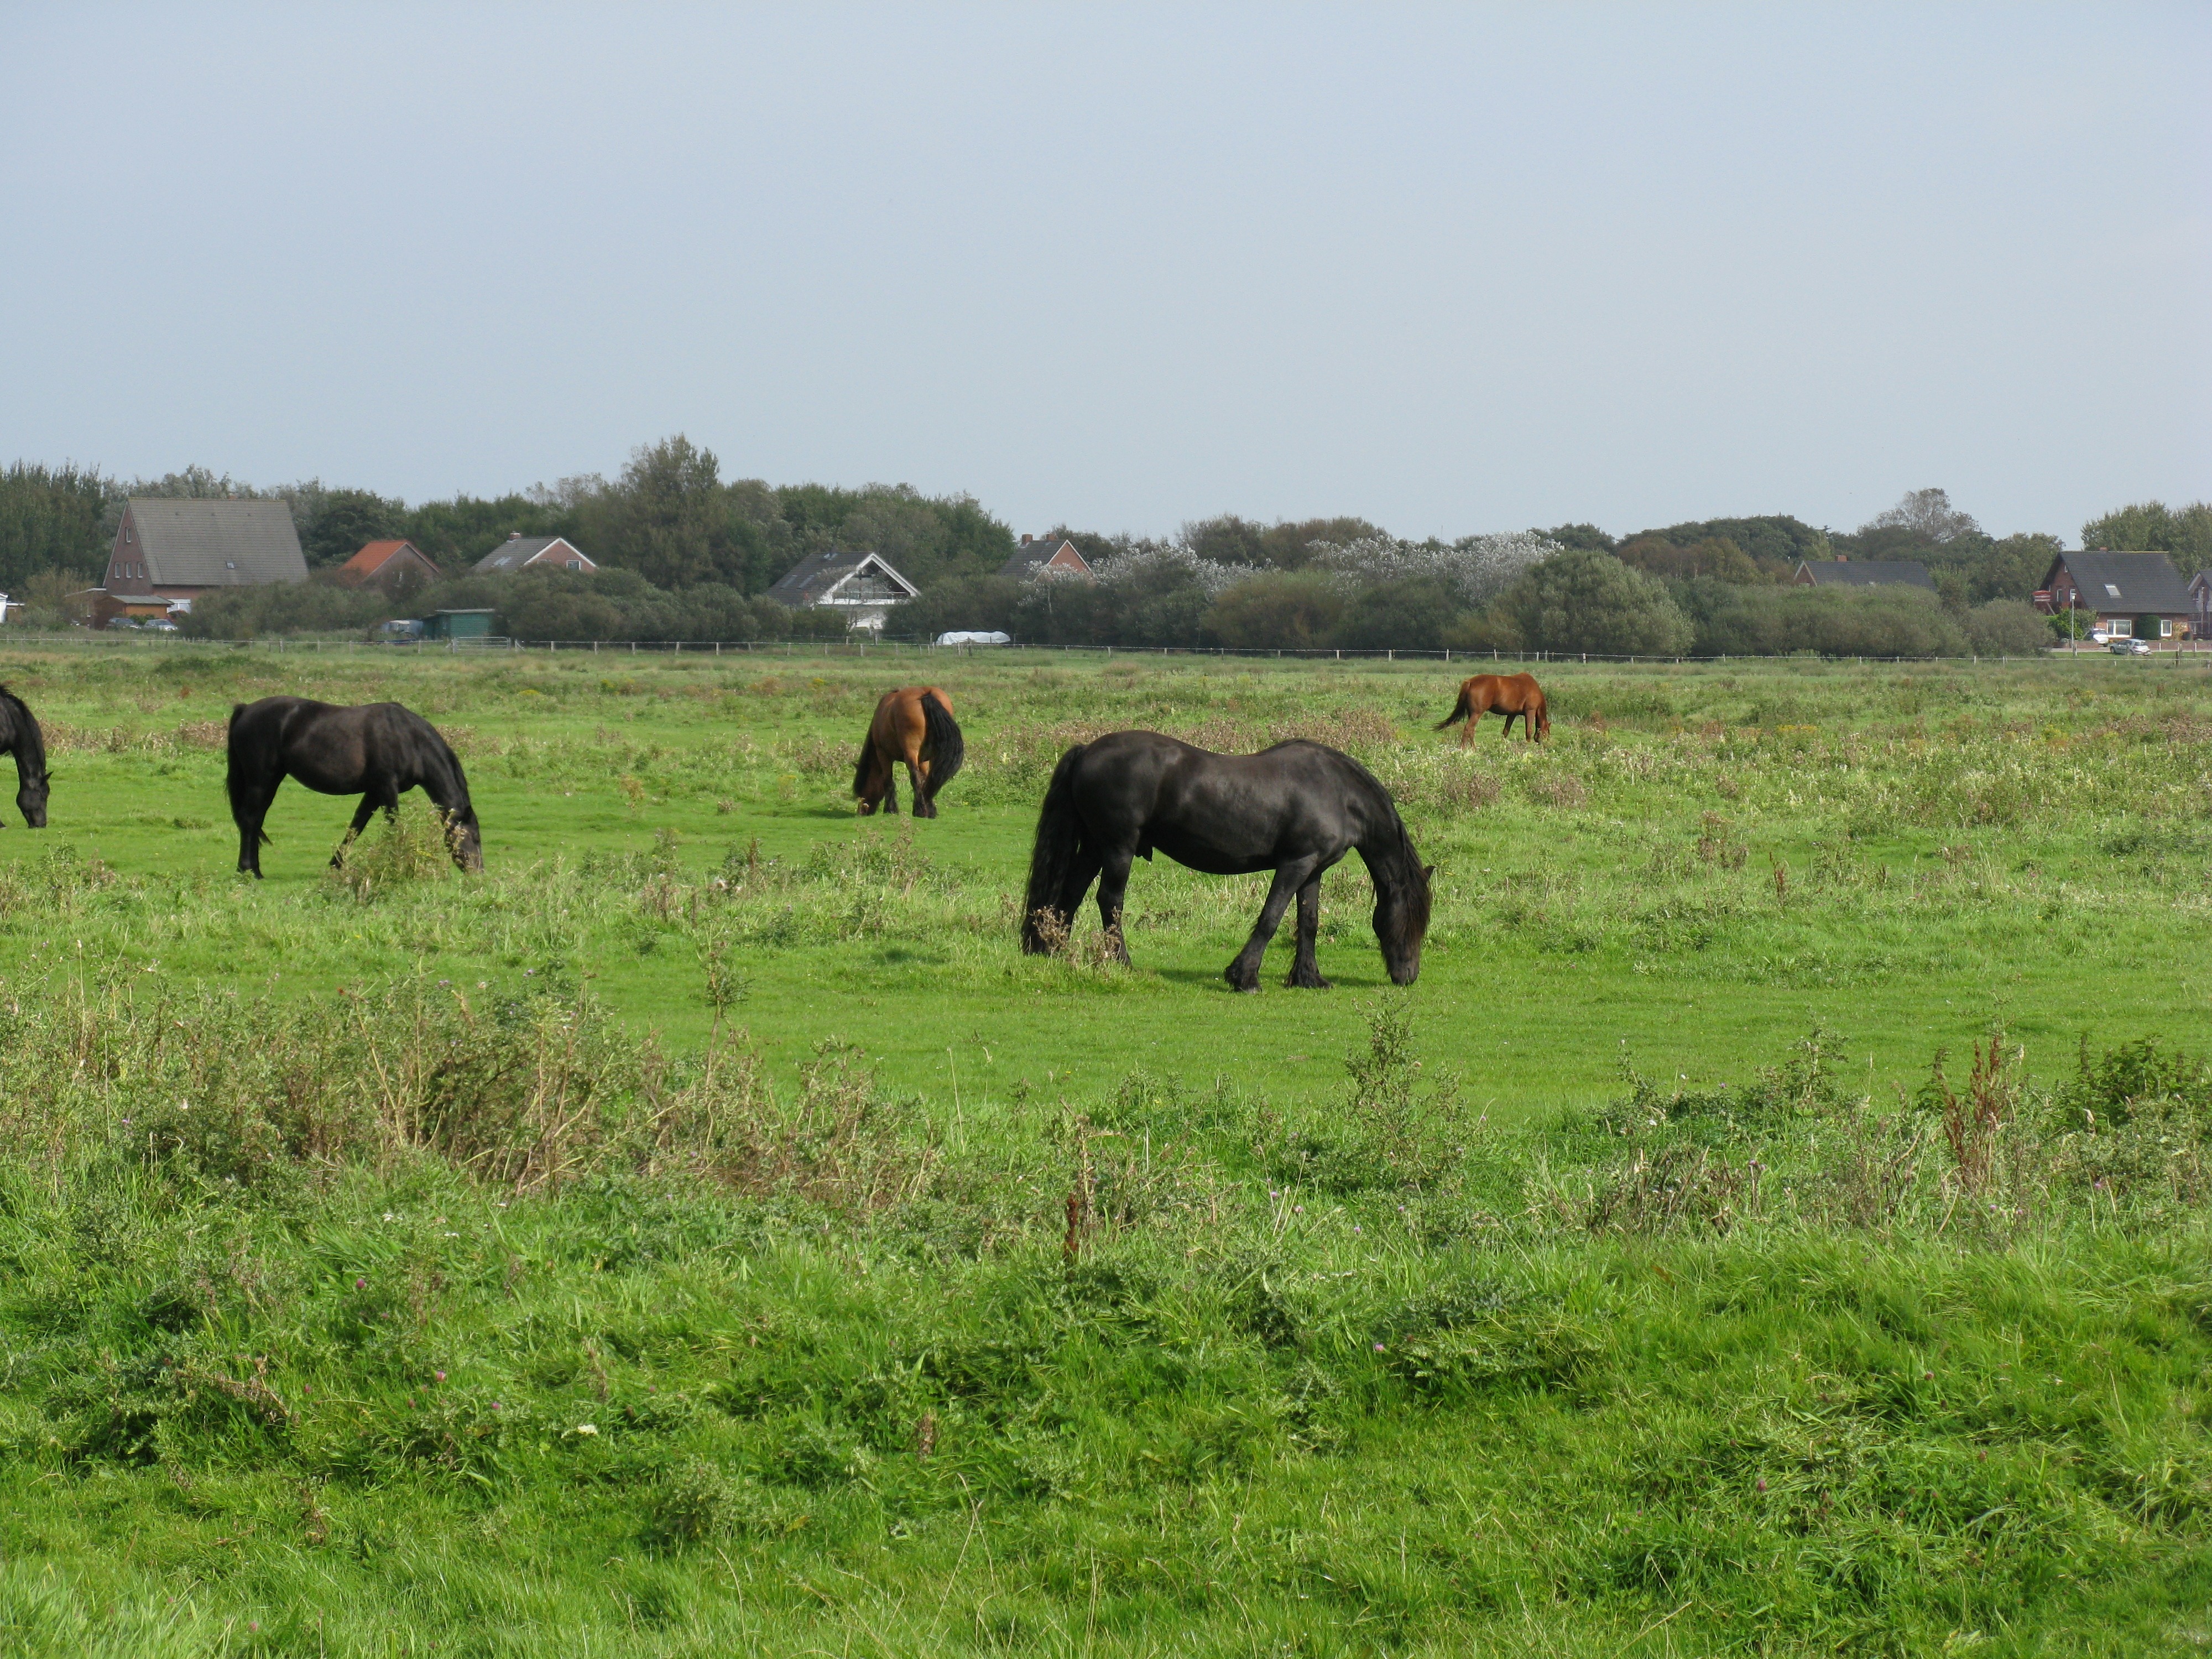
grass, field, farm, meadow, prairie, wildlife, herd, pasture, grazing, ranch, horse, fauna, savanna, plain, horses, grassland, mare, habitat, safari, borkum, ecosystem, steppe, rural area, friesen, natural environment, cattle like mammal, horse like mammal, mustang horse